Élie Benoist

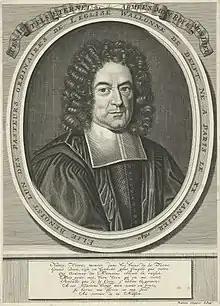

Élie Benoist (20 January 1640 – 15 November 1728), was a French Protestant minister, known as a historian of the Edict of Nantes.